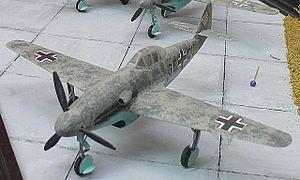
Le Messerschmitt Me 309 était un prototype d'avion de chasse allemand développé dans les premières années de la Seconde Guerre mondiale pour remplacer le Messerschmitt Bf 109. Bien qu'ayant amené beaucoup d'innovations, les performances du Me 309 laissèrent à désirer et le projet fut abandonné en 1943 après seulement 4 prototypes en raison des nombreux problèmes rencontrés.